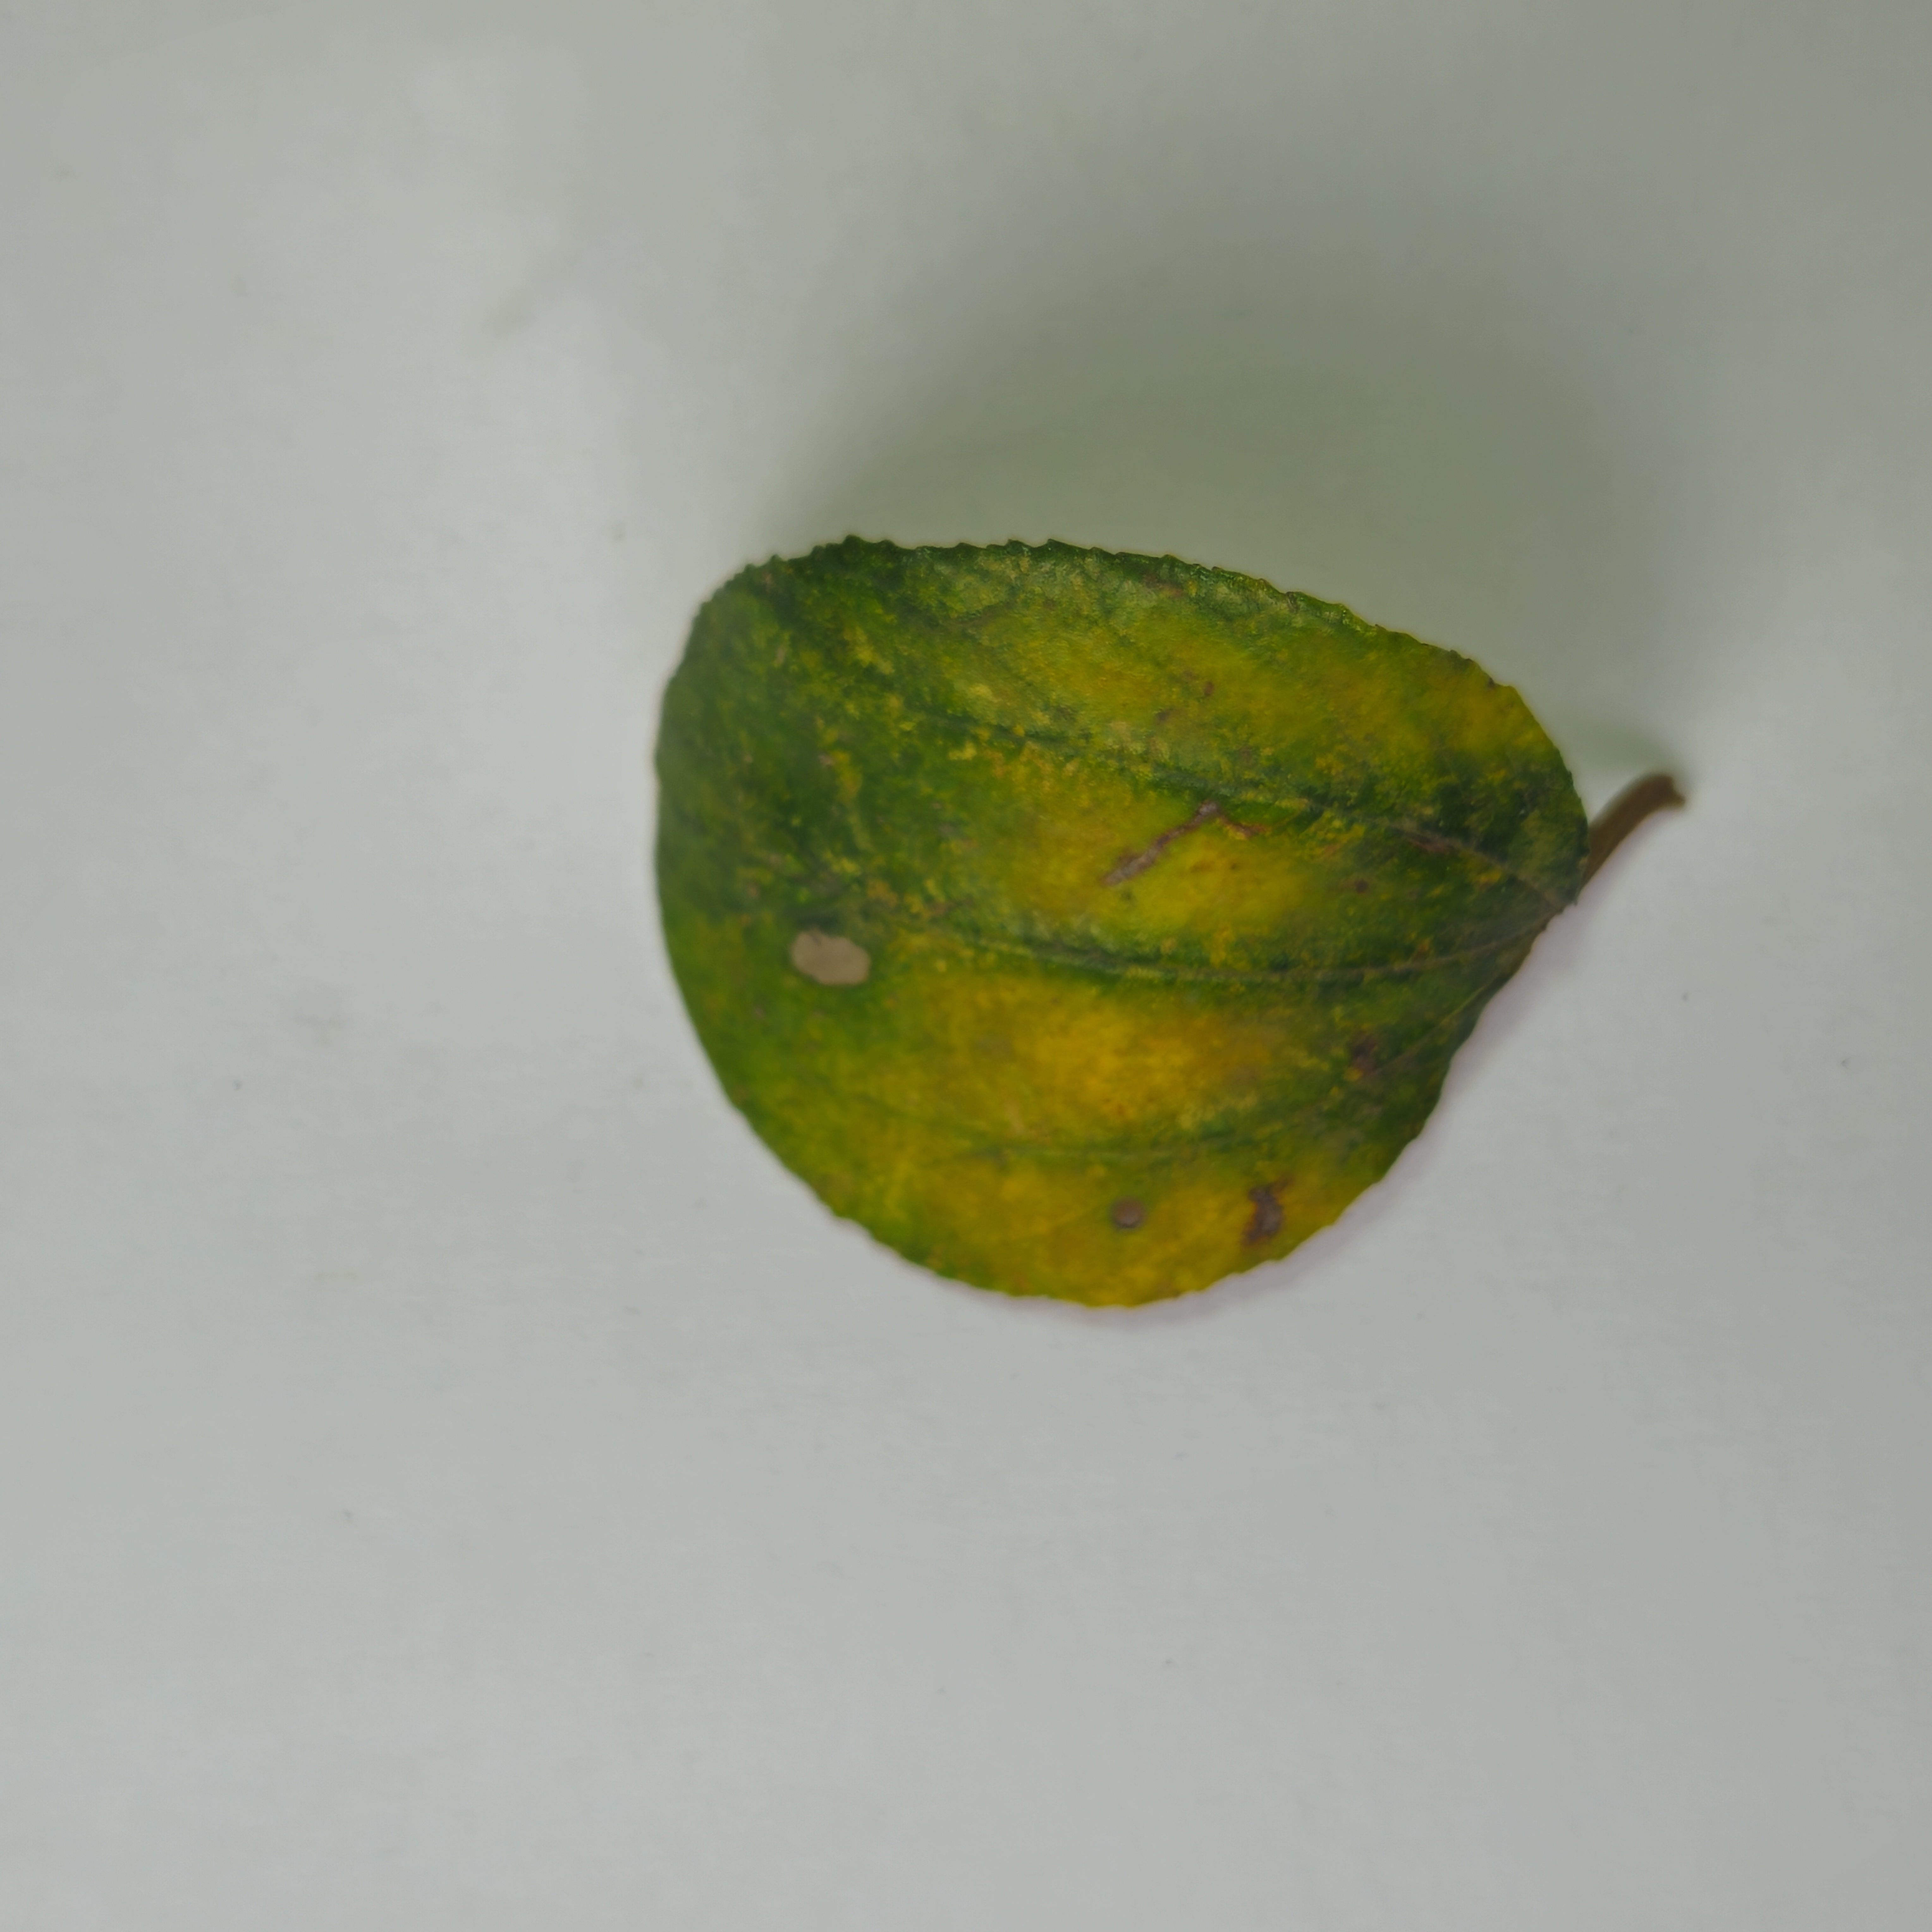
Label: Yellow